IBM System/3

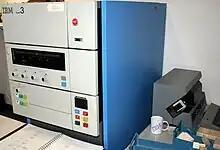
System/3 processing unit and 5496 keypunch

At its launch in 1969 it was available for $1000/month — less than half cost of an IBM System/360 Model 20; the smallest member of the IBM System/360 family.